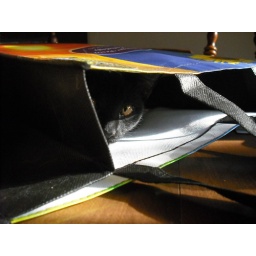
black cat with orange eyes hiding in bag. halloween